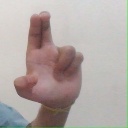
अक्षर: आ